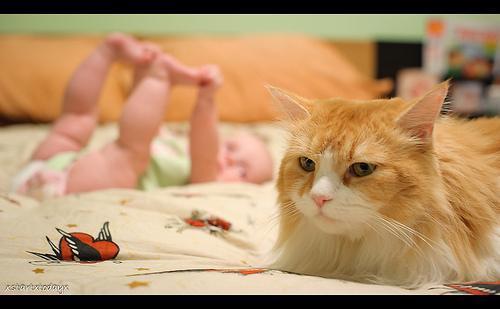
Maine Coon